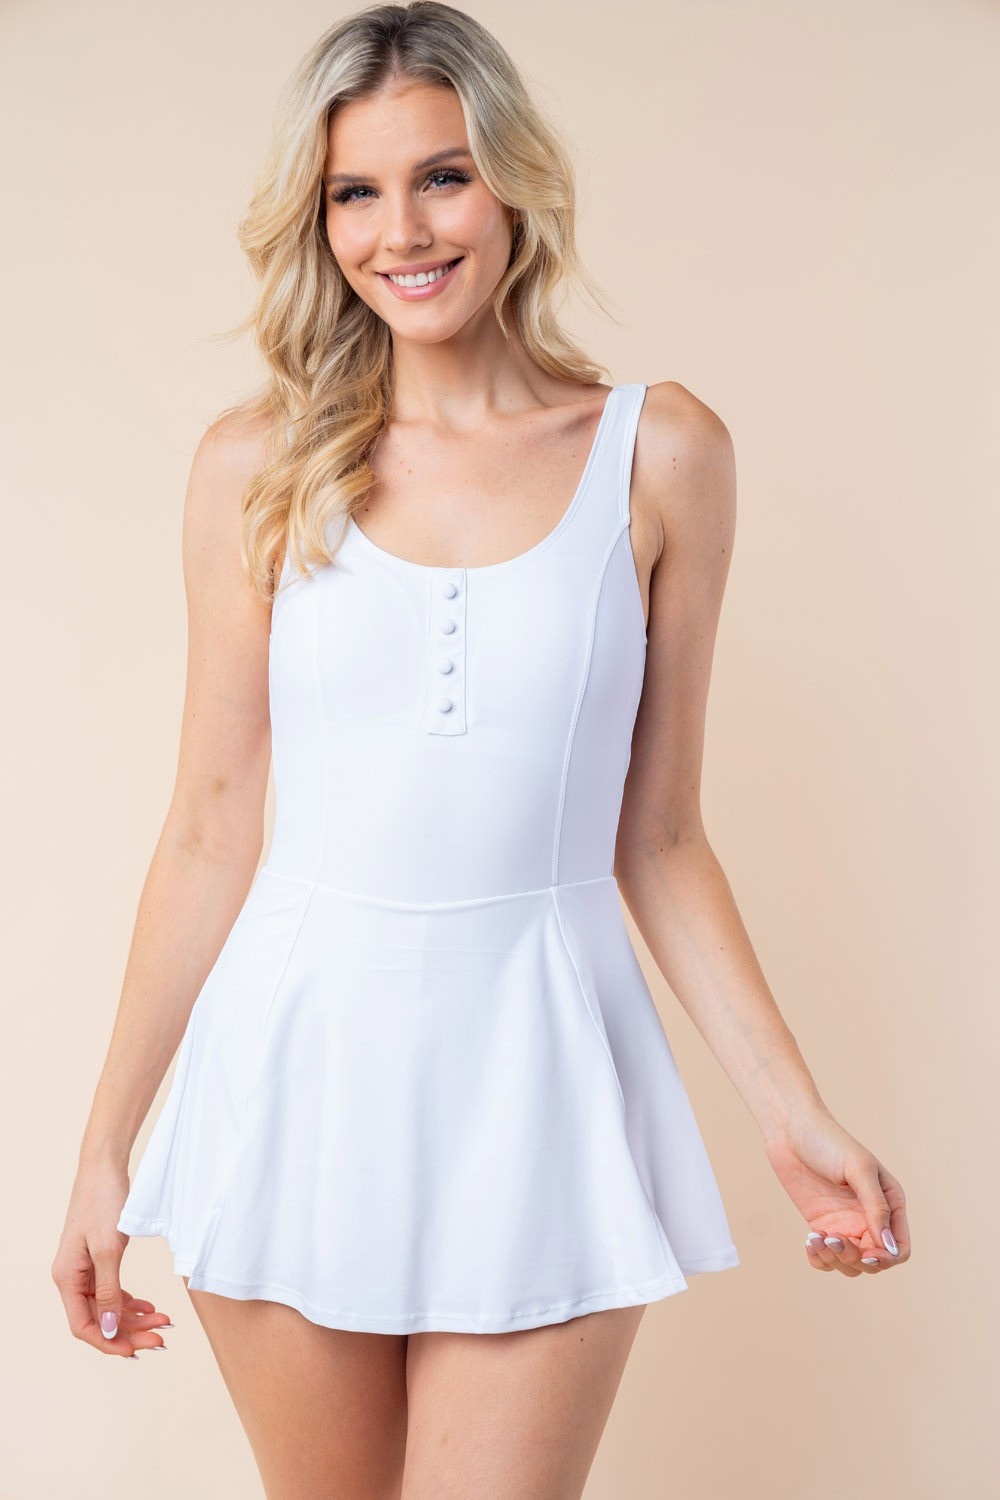
White Birch Sleeveless Performance Knit Swim Dress
Elevate your beach or poolside look with this sleeveless solid knit swim dress, complete with a flattering scoop neck and convenient built-in shorts for added coverage. The inclusion of bra pads ensures a comfortable and supportive fit, while side slits add a touch of style and ease of movement. Crafted from lightweight performance knit fabric, this swim dress combines practicality with comfort, making it a must-have for your swimwear collection. Whether you're lounging by the water or taking a dip, this swim dress offers both functionality and chic style for a day of fun in the sun. Embrace the summer season with confidence and elegance in this versatile and fashionable swim dress. Features: Basic style Chest pad: Removable padding Underwire: No underwire Stretch: Moderate stretch Material composition: 82% nylon, 18% spandex Care instructions: Machine wash cold. Tumble dry low. Imported Product measurements: S: bust 38 in, length 31 in M: bust 41 in, length 32 in L: bust 45 in, length 33 in XL: bust 47 in, length 33 in
Brand: Trendsi
Category: Apparel & Accessories > Clothing > Swimwear > Swim Dresses